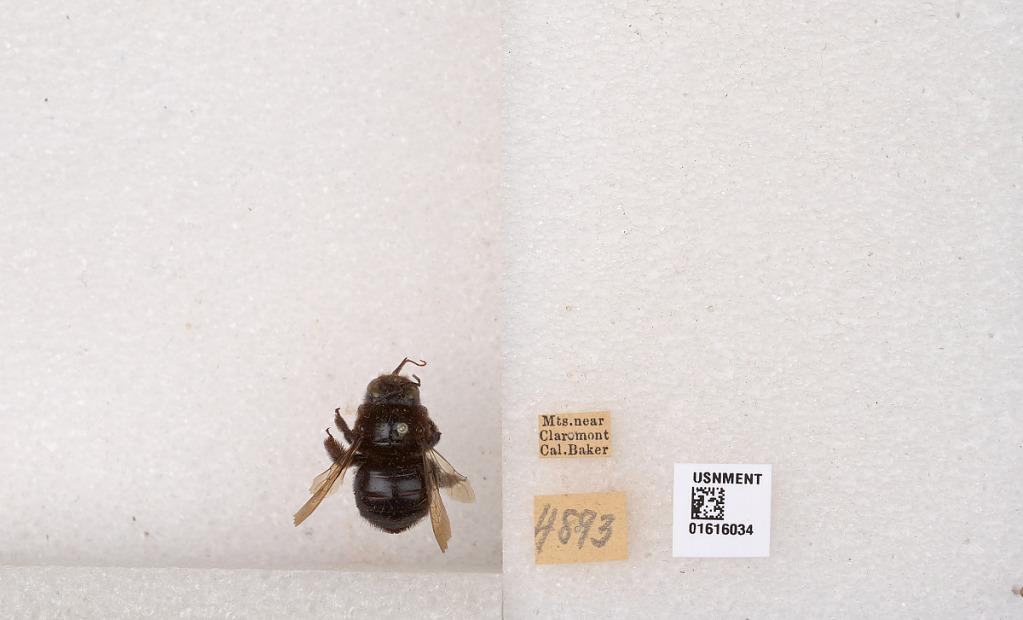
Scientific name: Xylocopa (Notoxylocopa) tabaniformis parkinsoniae Cockerell
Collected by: Baker
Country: United States
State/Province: California
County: Los Angeles
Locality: Mountains near Claremont
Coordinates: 34.0967, -117.72